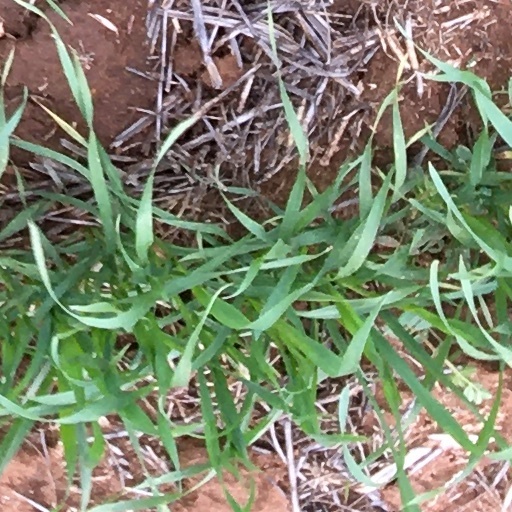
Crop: wheat